Main Railway

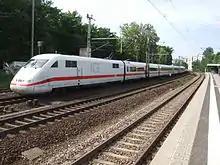
ICE 1 on the connecting curve from the Main Railway in Frankfurt-Louisa station

The line is used by "individual services" (not at regular intervals through the day) of ICE lines 20, 31, 50 and 91 as well as IC line 31.